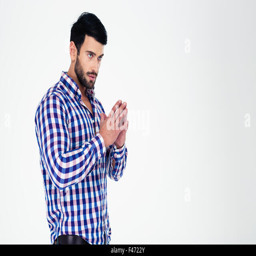
portrait of a pensive man standing isolated on a white background